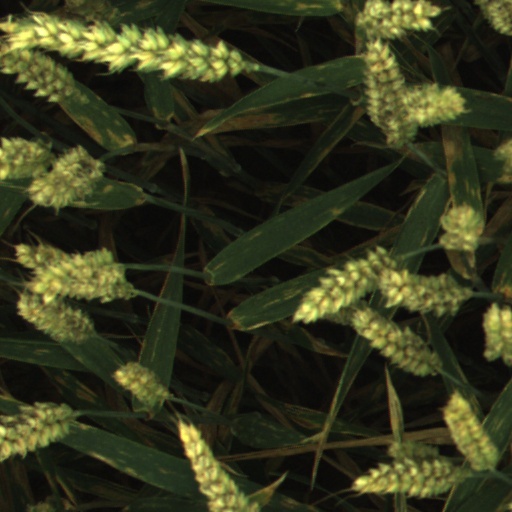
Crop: wheat